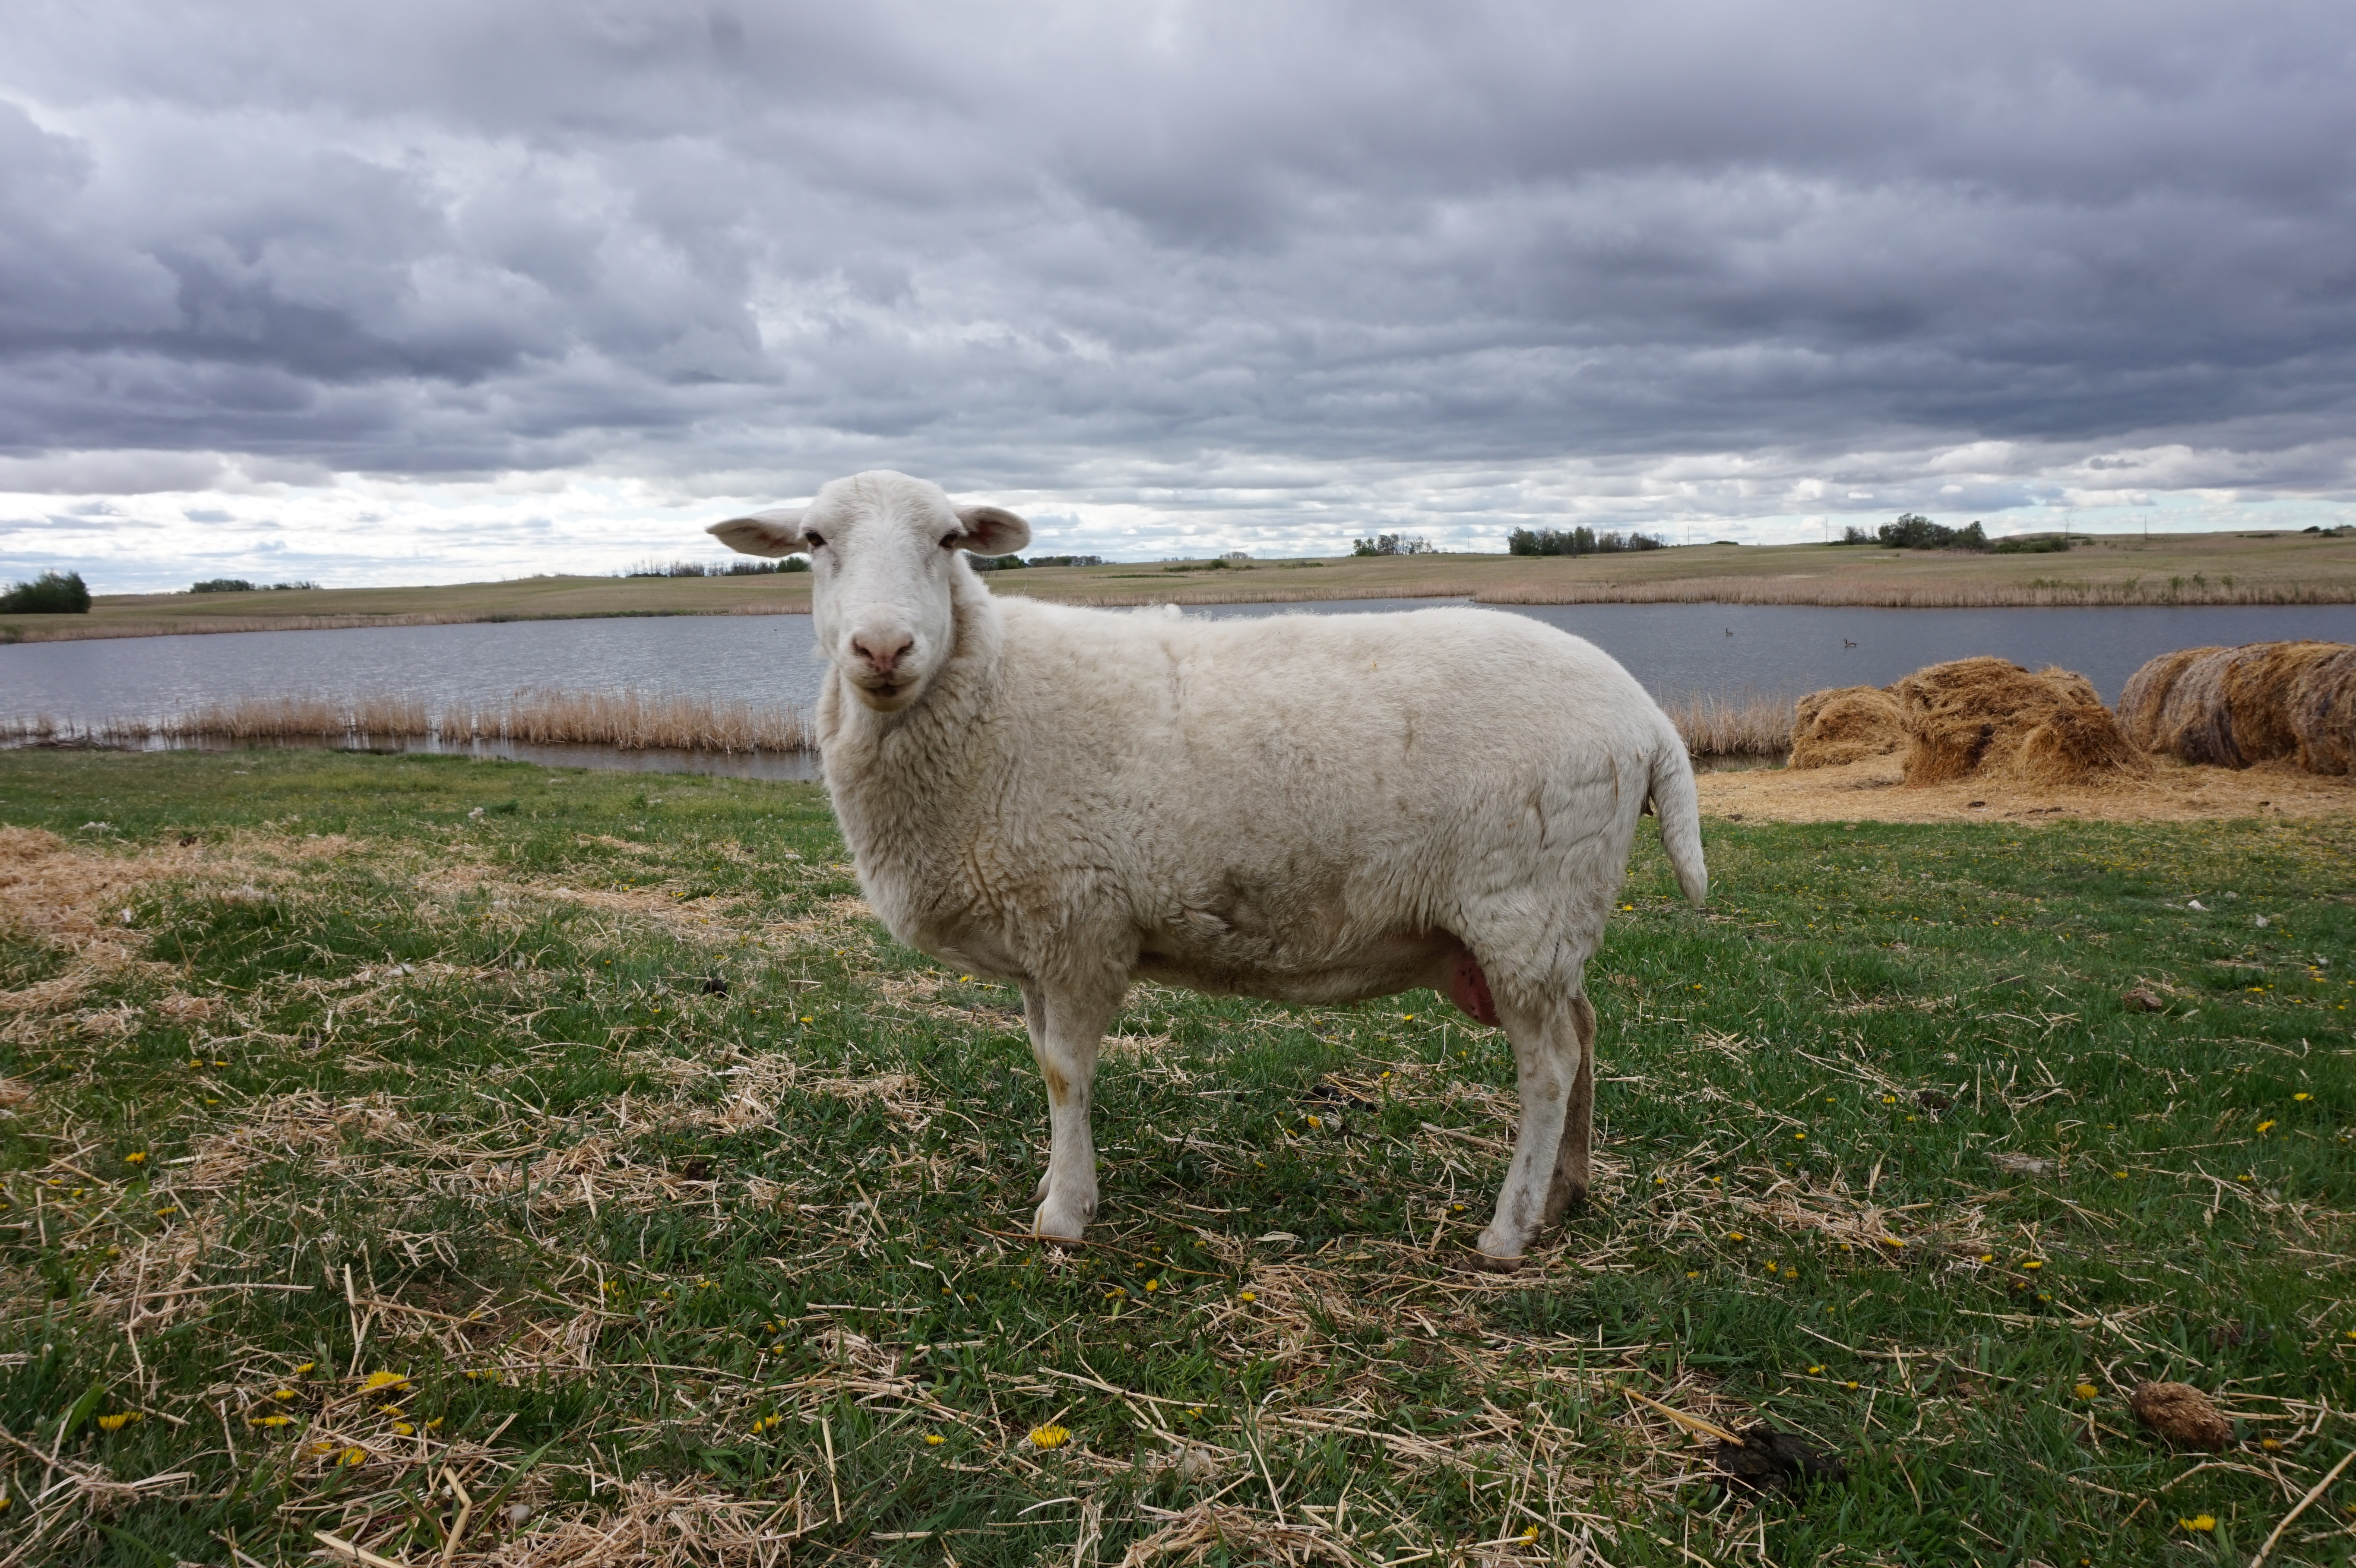
grass, field, farm, meadow, herd, pasture, grazing, sheep, mammal, highland, fauna, grassland, vertebrate, sheeps, rural area, cattle like mammal, cow goat family